Nīlakaṇṭha Dhāraṇī

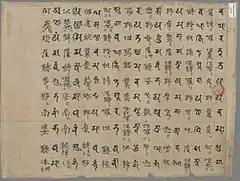
A manuscript from Dunhuang (Pelliot chinois 2778) containing the opening portion of the dhāraṇī written in Siddhaṃ script, with a transliteration into Chinese (text given behind).

In Japan, the dhāraṇī is most often associated with the Zen schools of Buddhism such as Sōtō (where it is called 大悲心陀羅尼 "Daihishin darani" "Dhāraṇī of the Great Compassionate Heart") or Rinzai (which dubs the dhāraṇī 大悲円満無礙神呪 "Daihi Enman Muge" (or "Enmon Bukai") "Jinshu" "Divine Mantra of the Vast, Perfect Great Compassion" or 大悲呪 "Daihi shu" - the Japanese reading of "Dàbēi zhòu"), where it is extensively used: as in many other parts of East Asia, it is chanted daily by Zen monks, and used in funerals as well as in hungry ghost feeding ceremonies ("segaki").